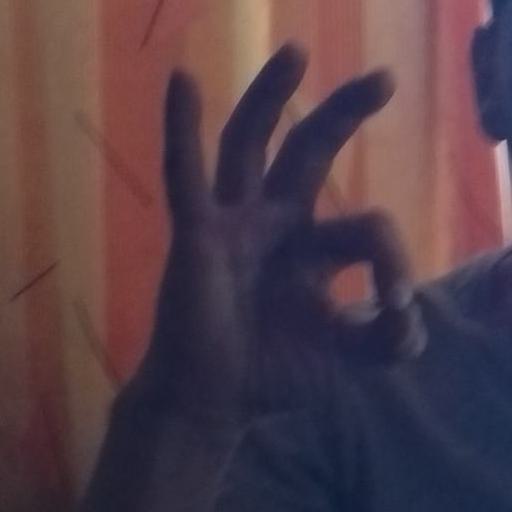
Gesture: ok